Henry J. F. Miller

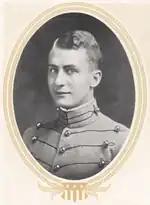
At West Point in 1915

Miller was born on September 10, 1890, in Alloway Township, New Jersey, to John and Mary Miller. After attending local public schools, he was accepted to the United States Military Academy and graduated with the class of 1915.